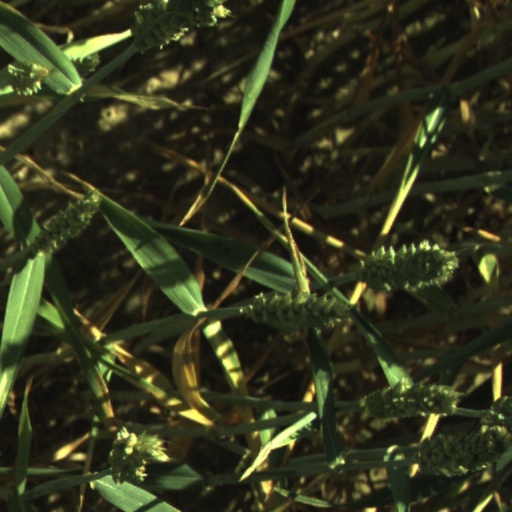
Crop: wheat